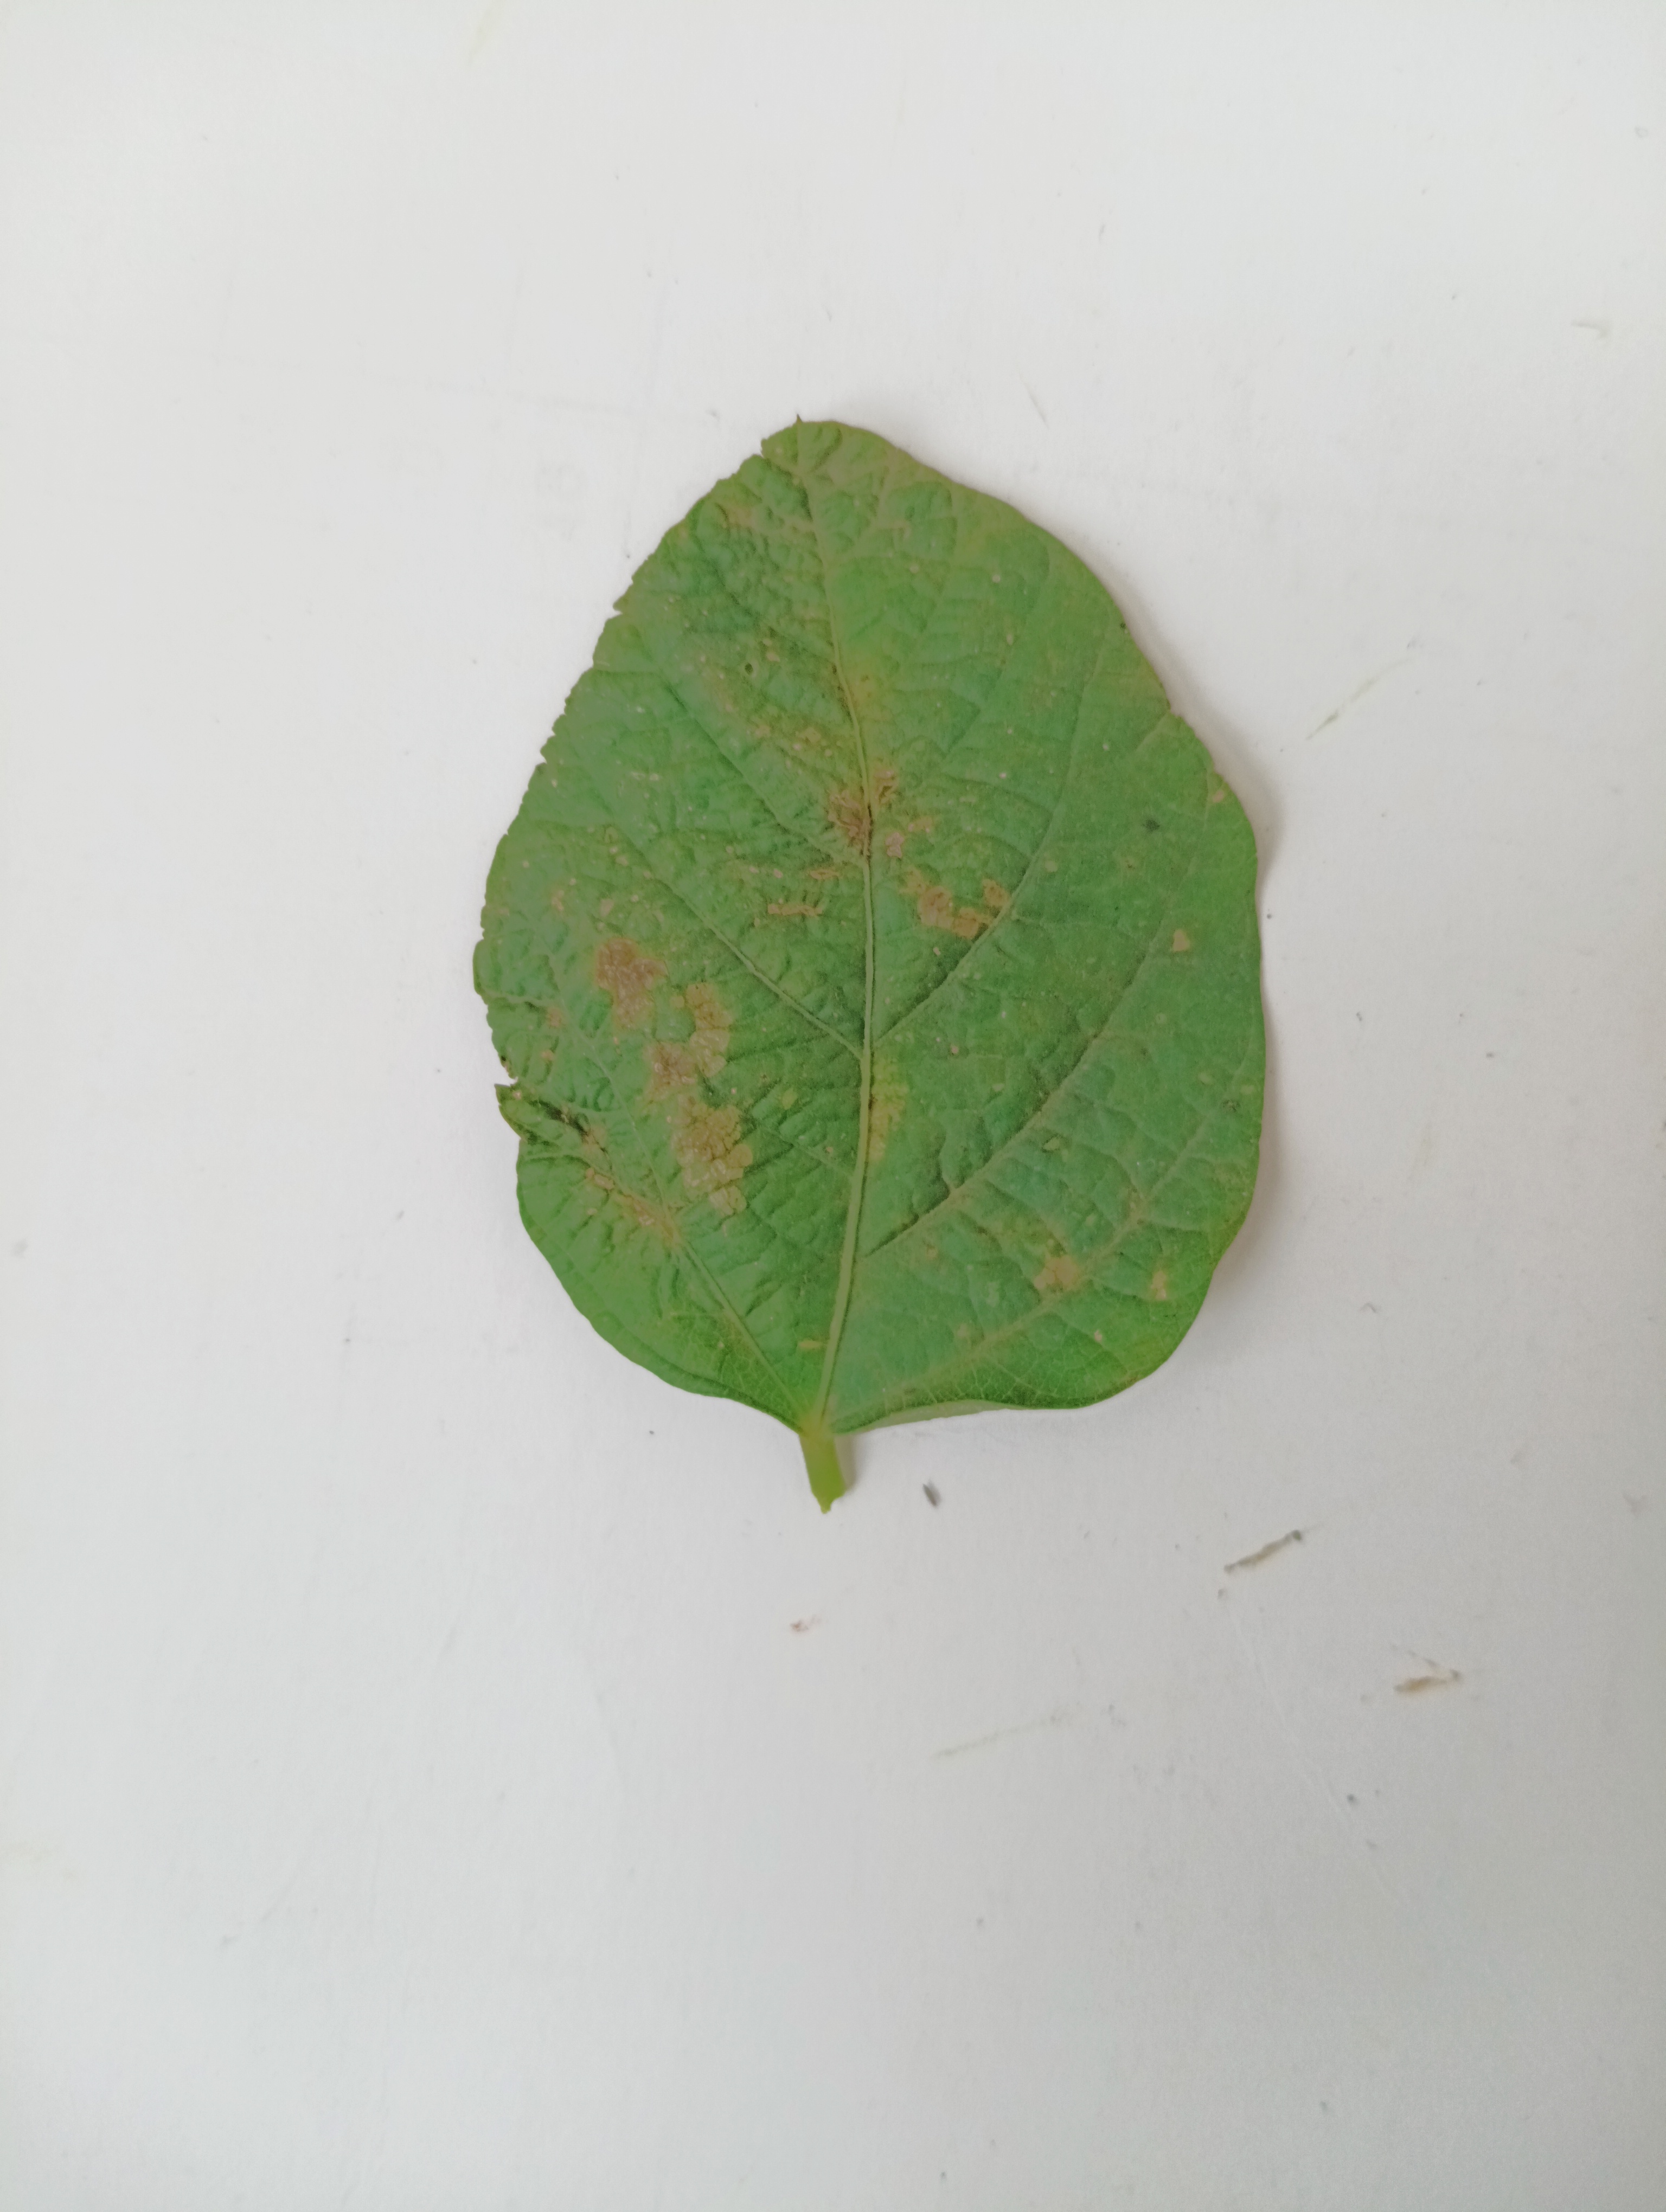
Label: Bacterial leaf Blight